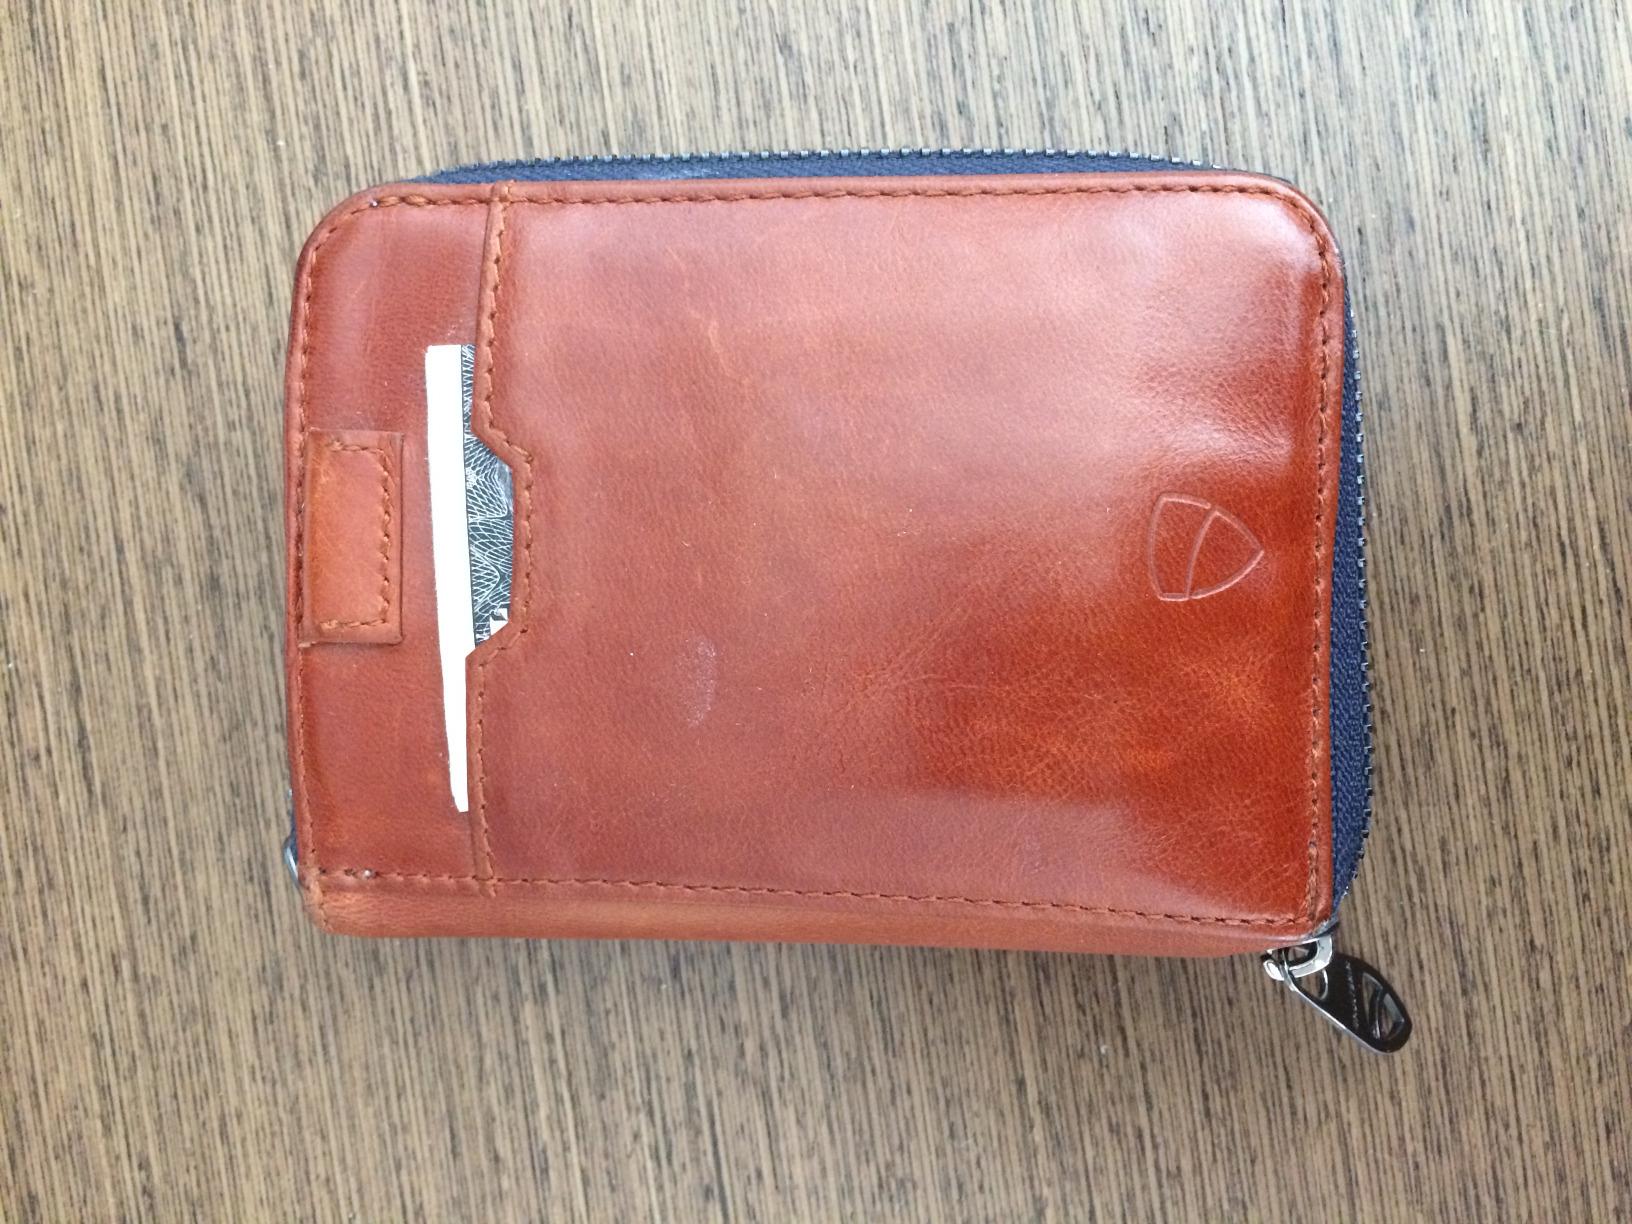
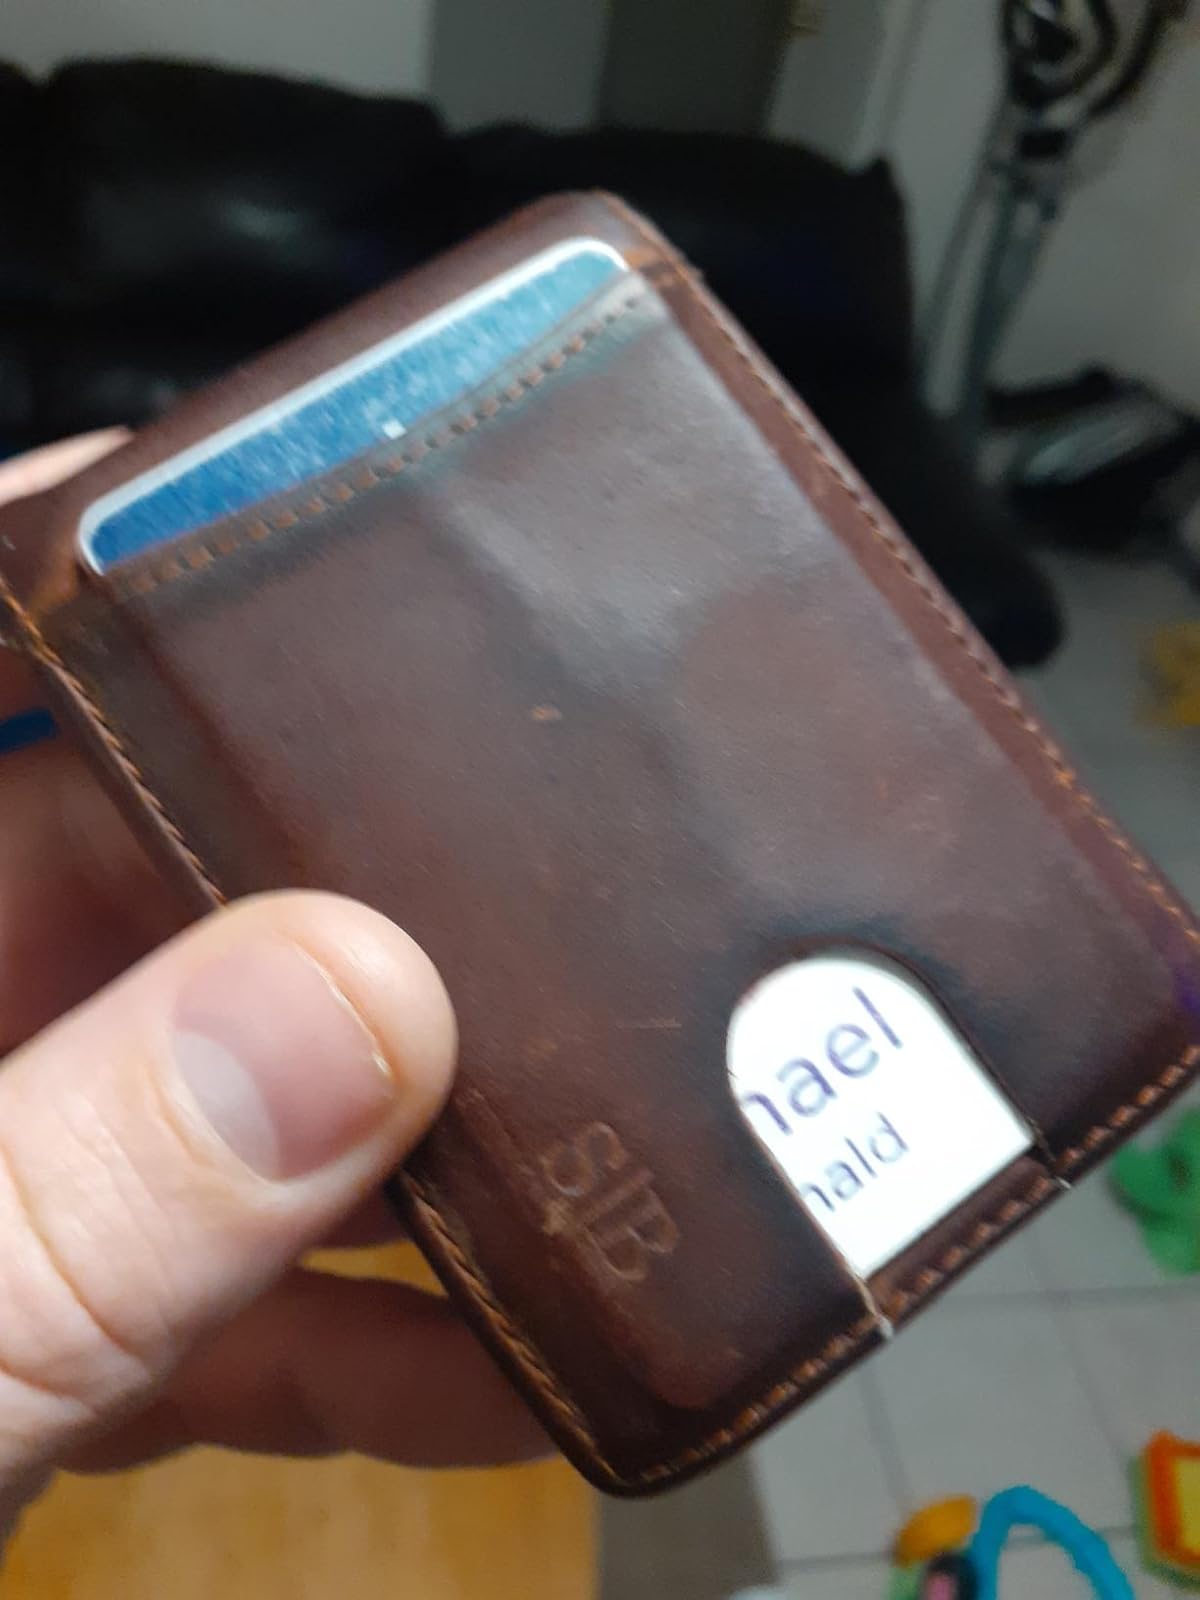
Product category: accessories_wallet
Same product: no